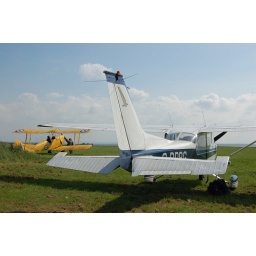
The photo ship hiding in a corner of the field